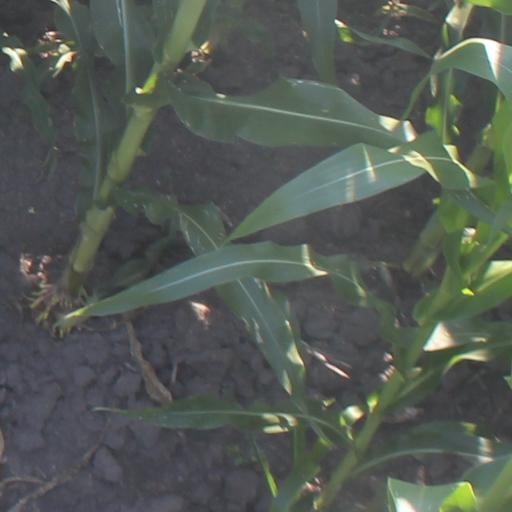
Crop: maize; corn